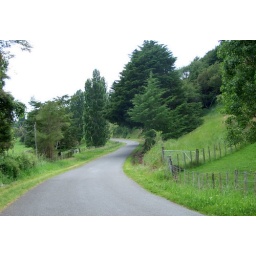
So fresh and green. A pleasant 30 km bike ride around this road from home